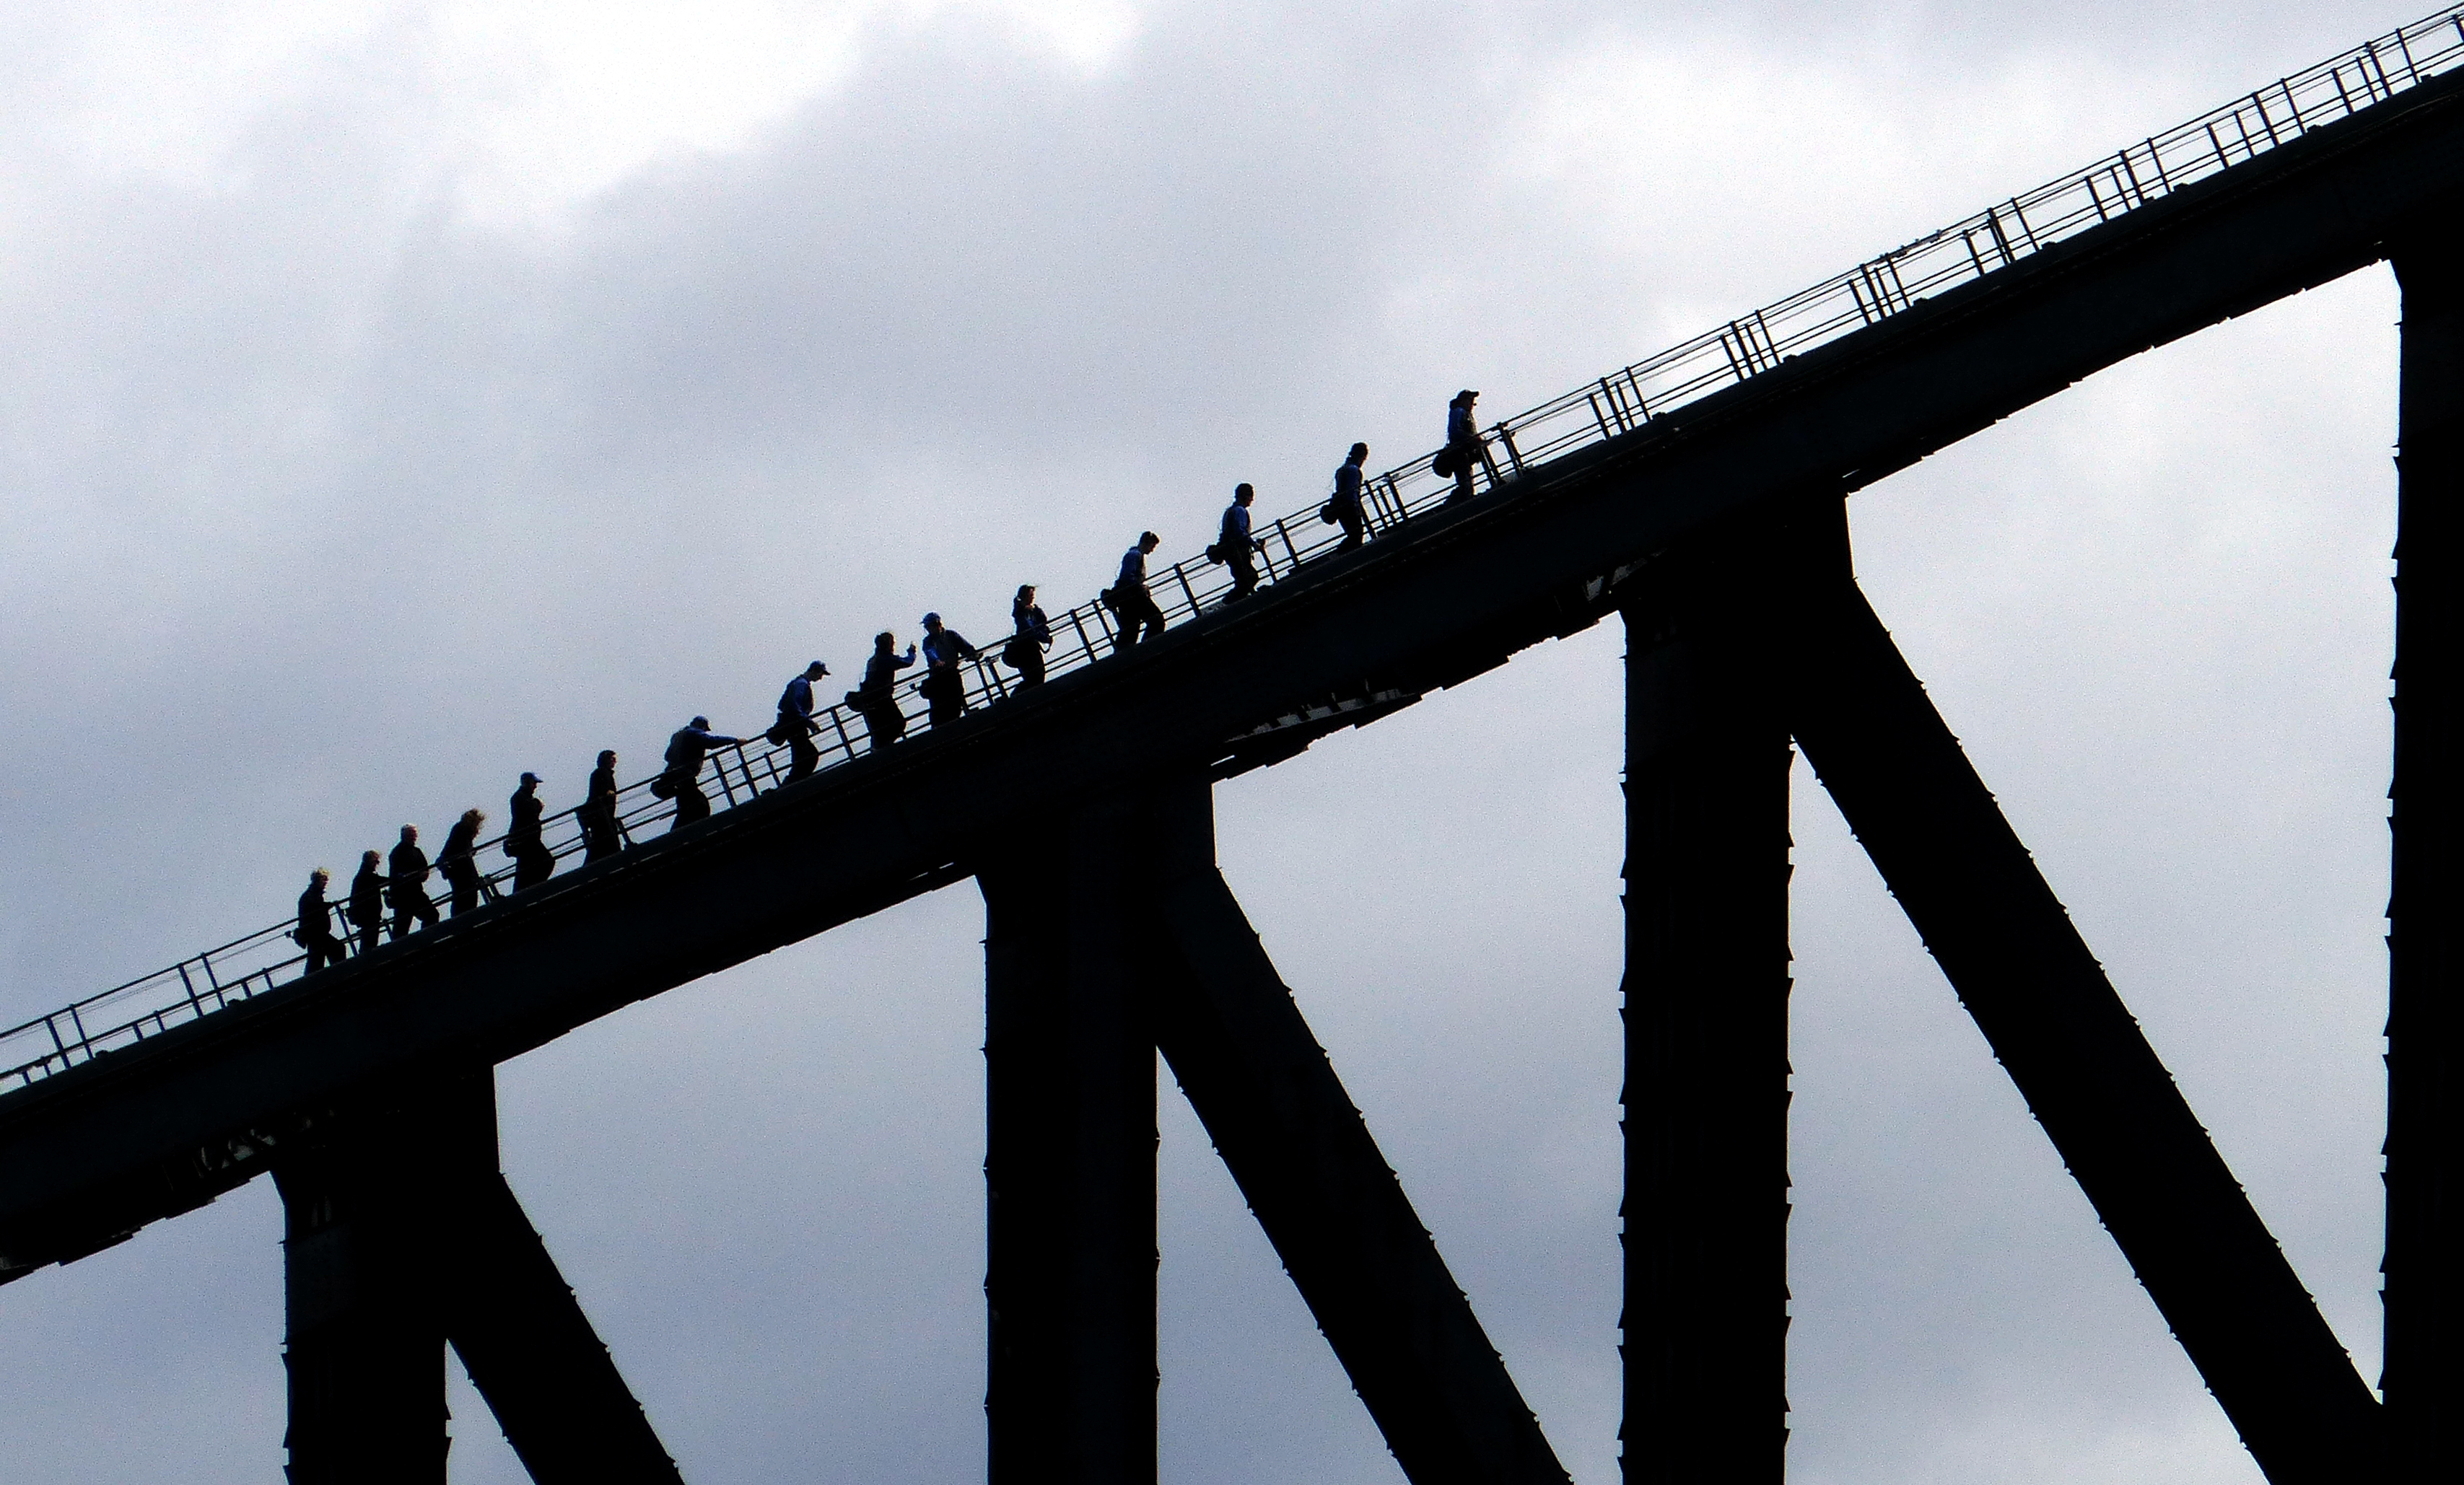
sky, bridge, line, sydney, lumixfz200, superzooms, truss bridge, nonbuilding structure